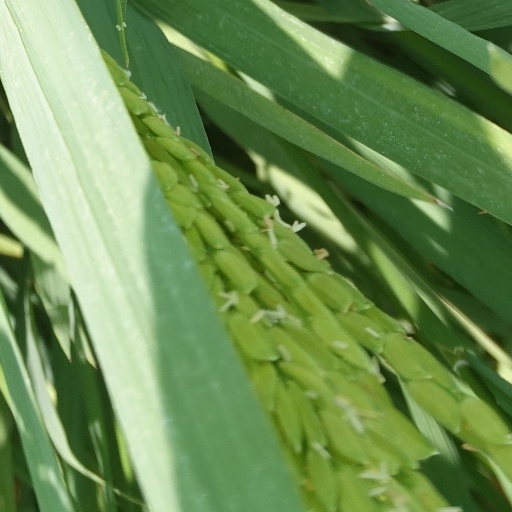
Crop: rice